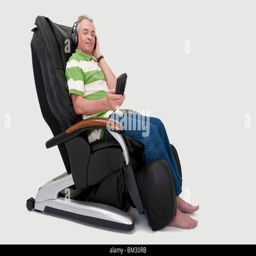
domestic life , a senior man sitting on the massaging chair and listening to music